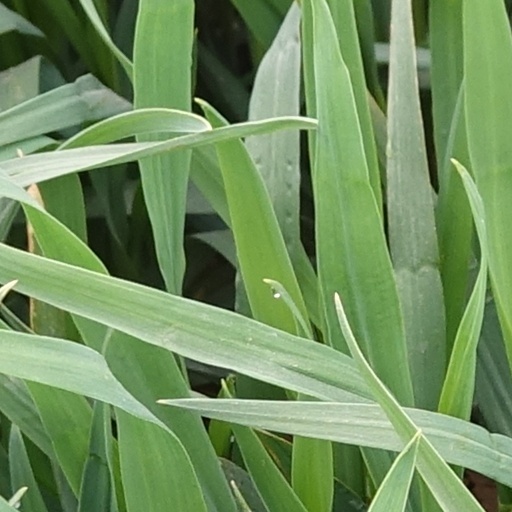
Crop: wheat